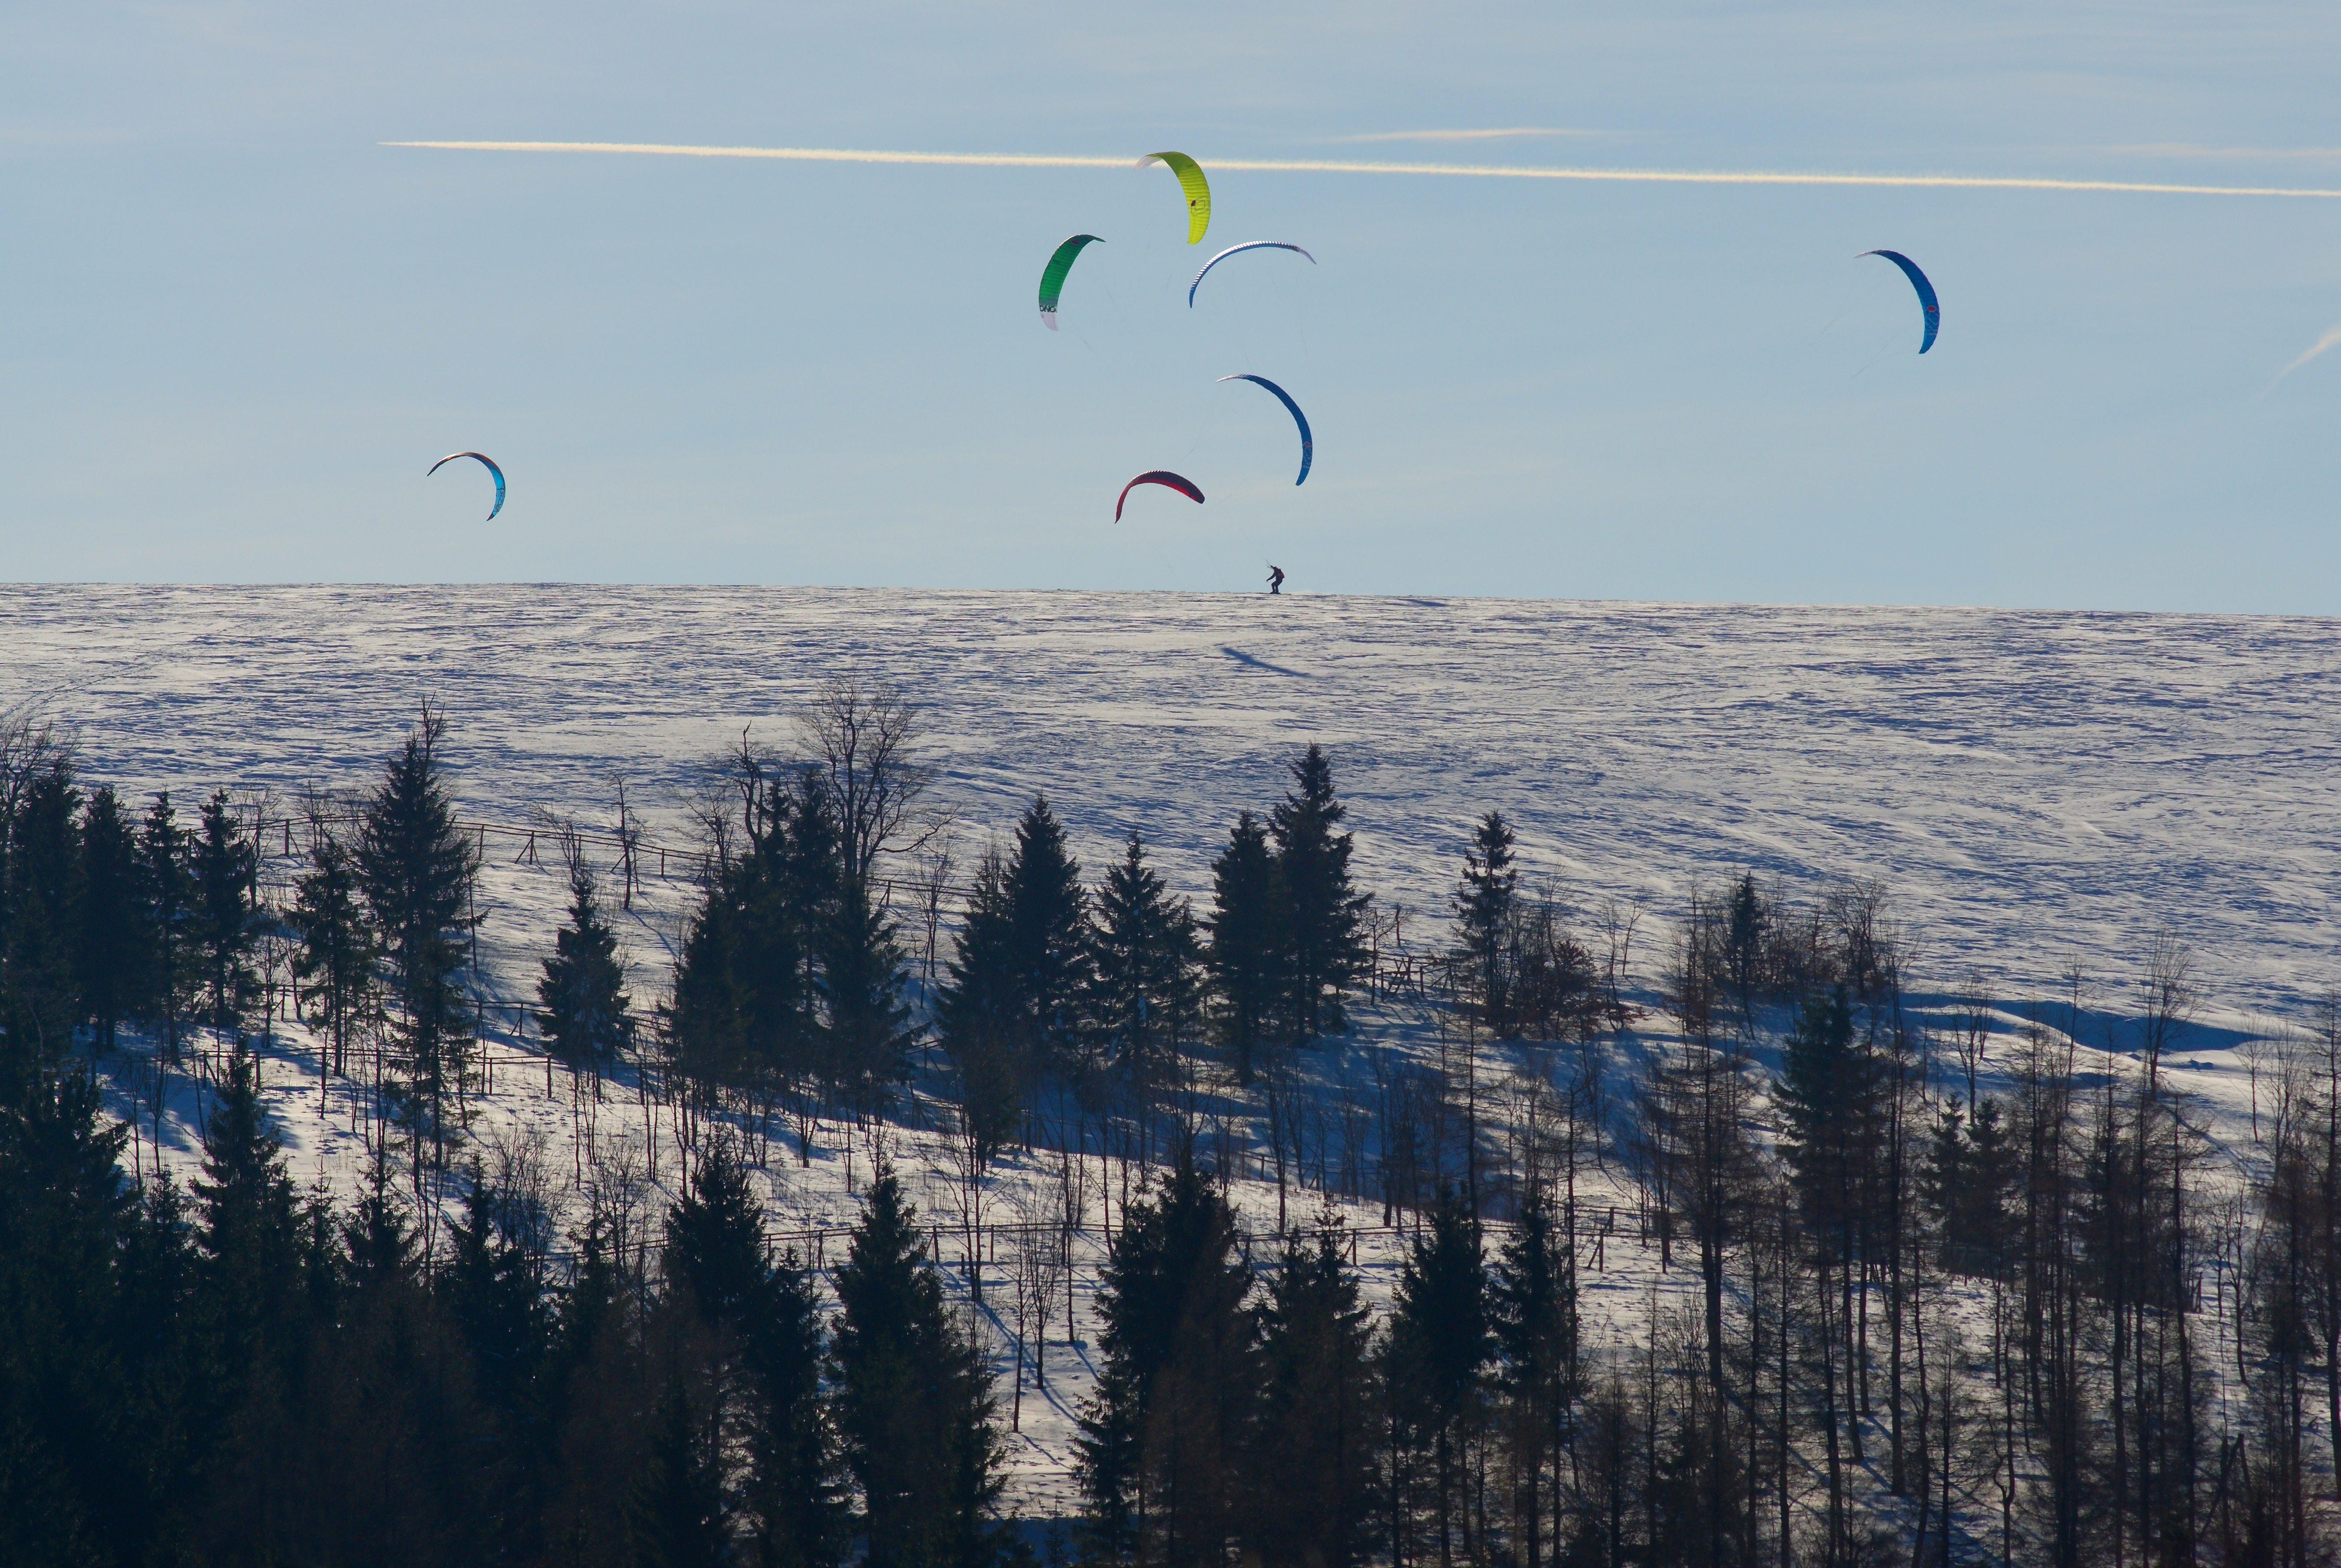
forest, snow, winter, wind, extreme sport, toy, paragliding, sports, mountains, winter sports, the ore mountains, atmosphere of earth, windsports, snowkiting